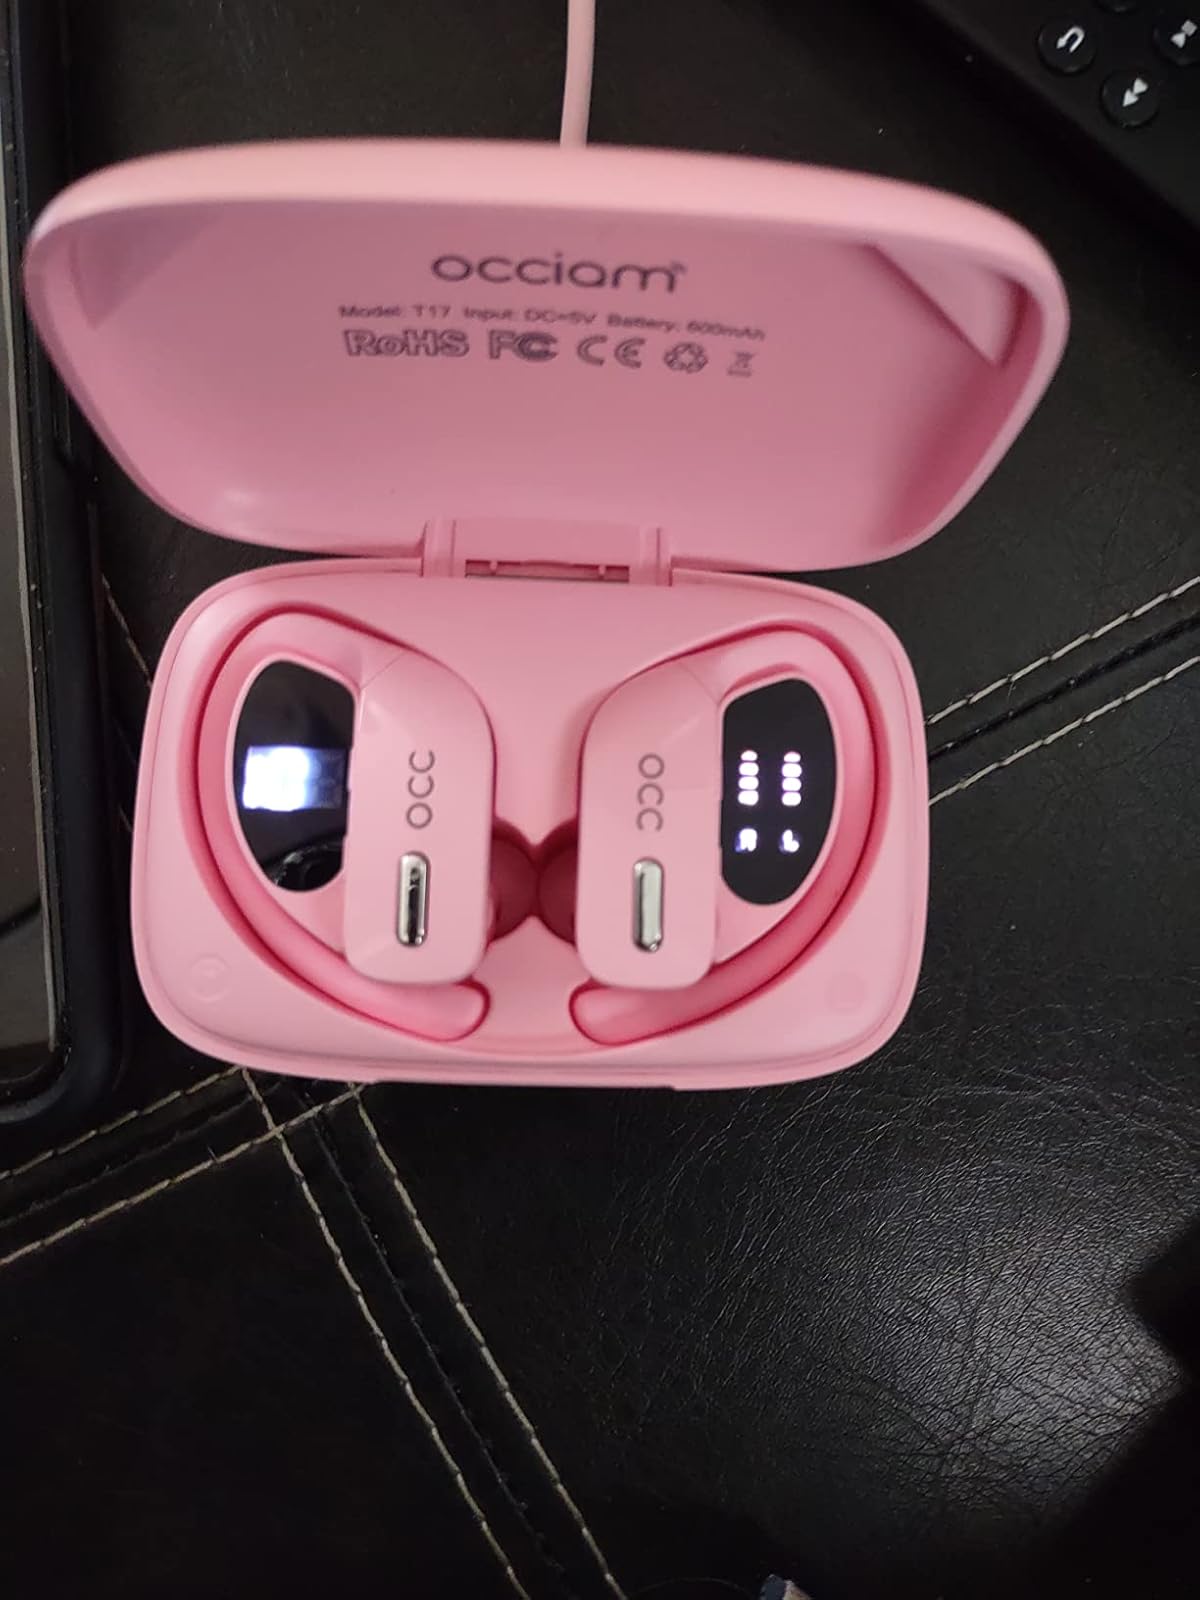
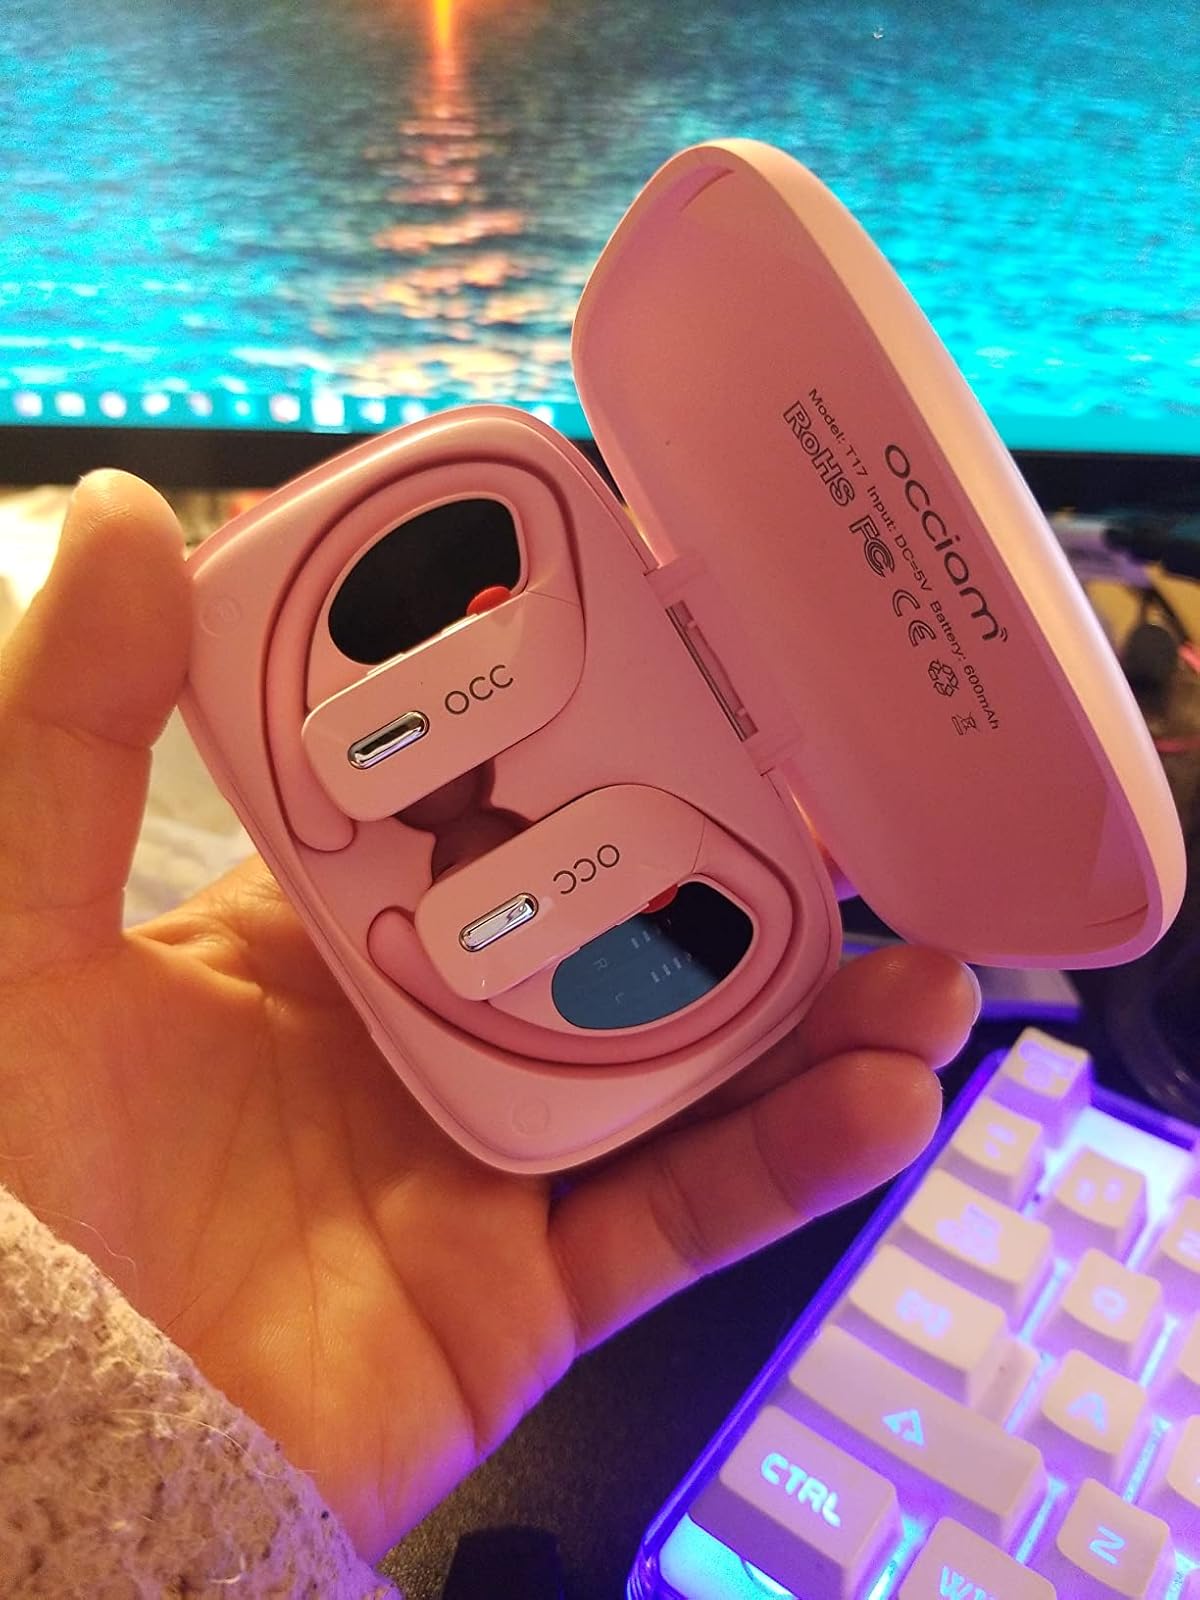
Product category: earbuds
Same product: yes